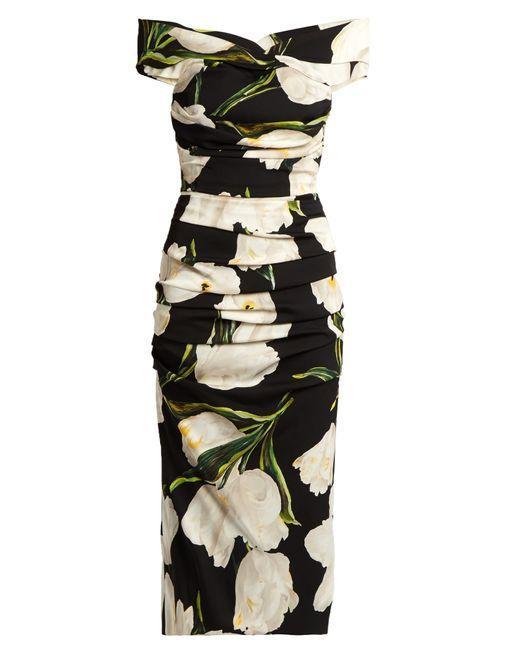
BLUMEN-SCHATZ-MIDIKLEID für Frauen